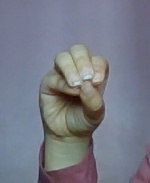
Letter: ha